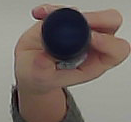
Product: nivea_rollon